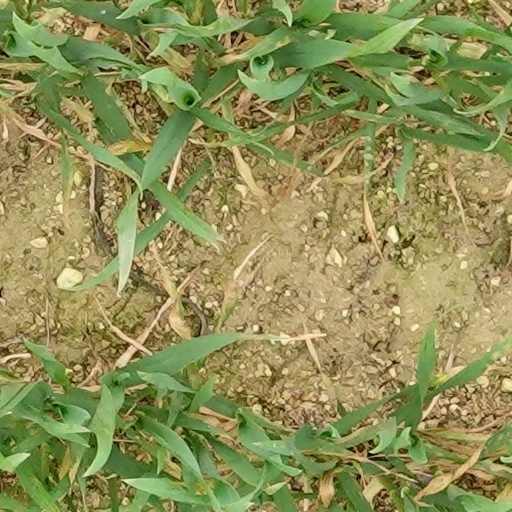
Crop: wheat